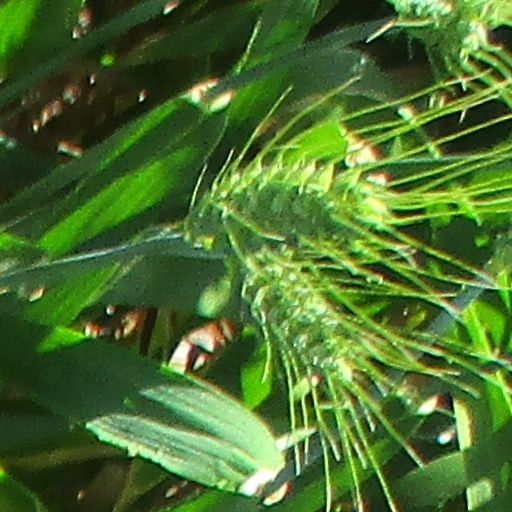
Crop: wheat